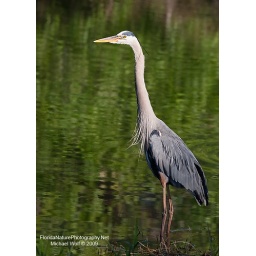
Great Blue Heron standing in green reflected waters.